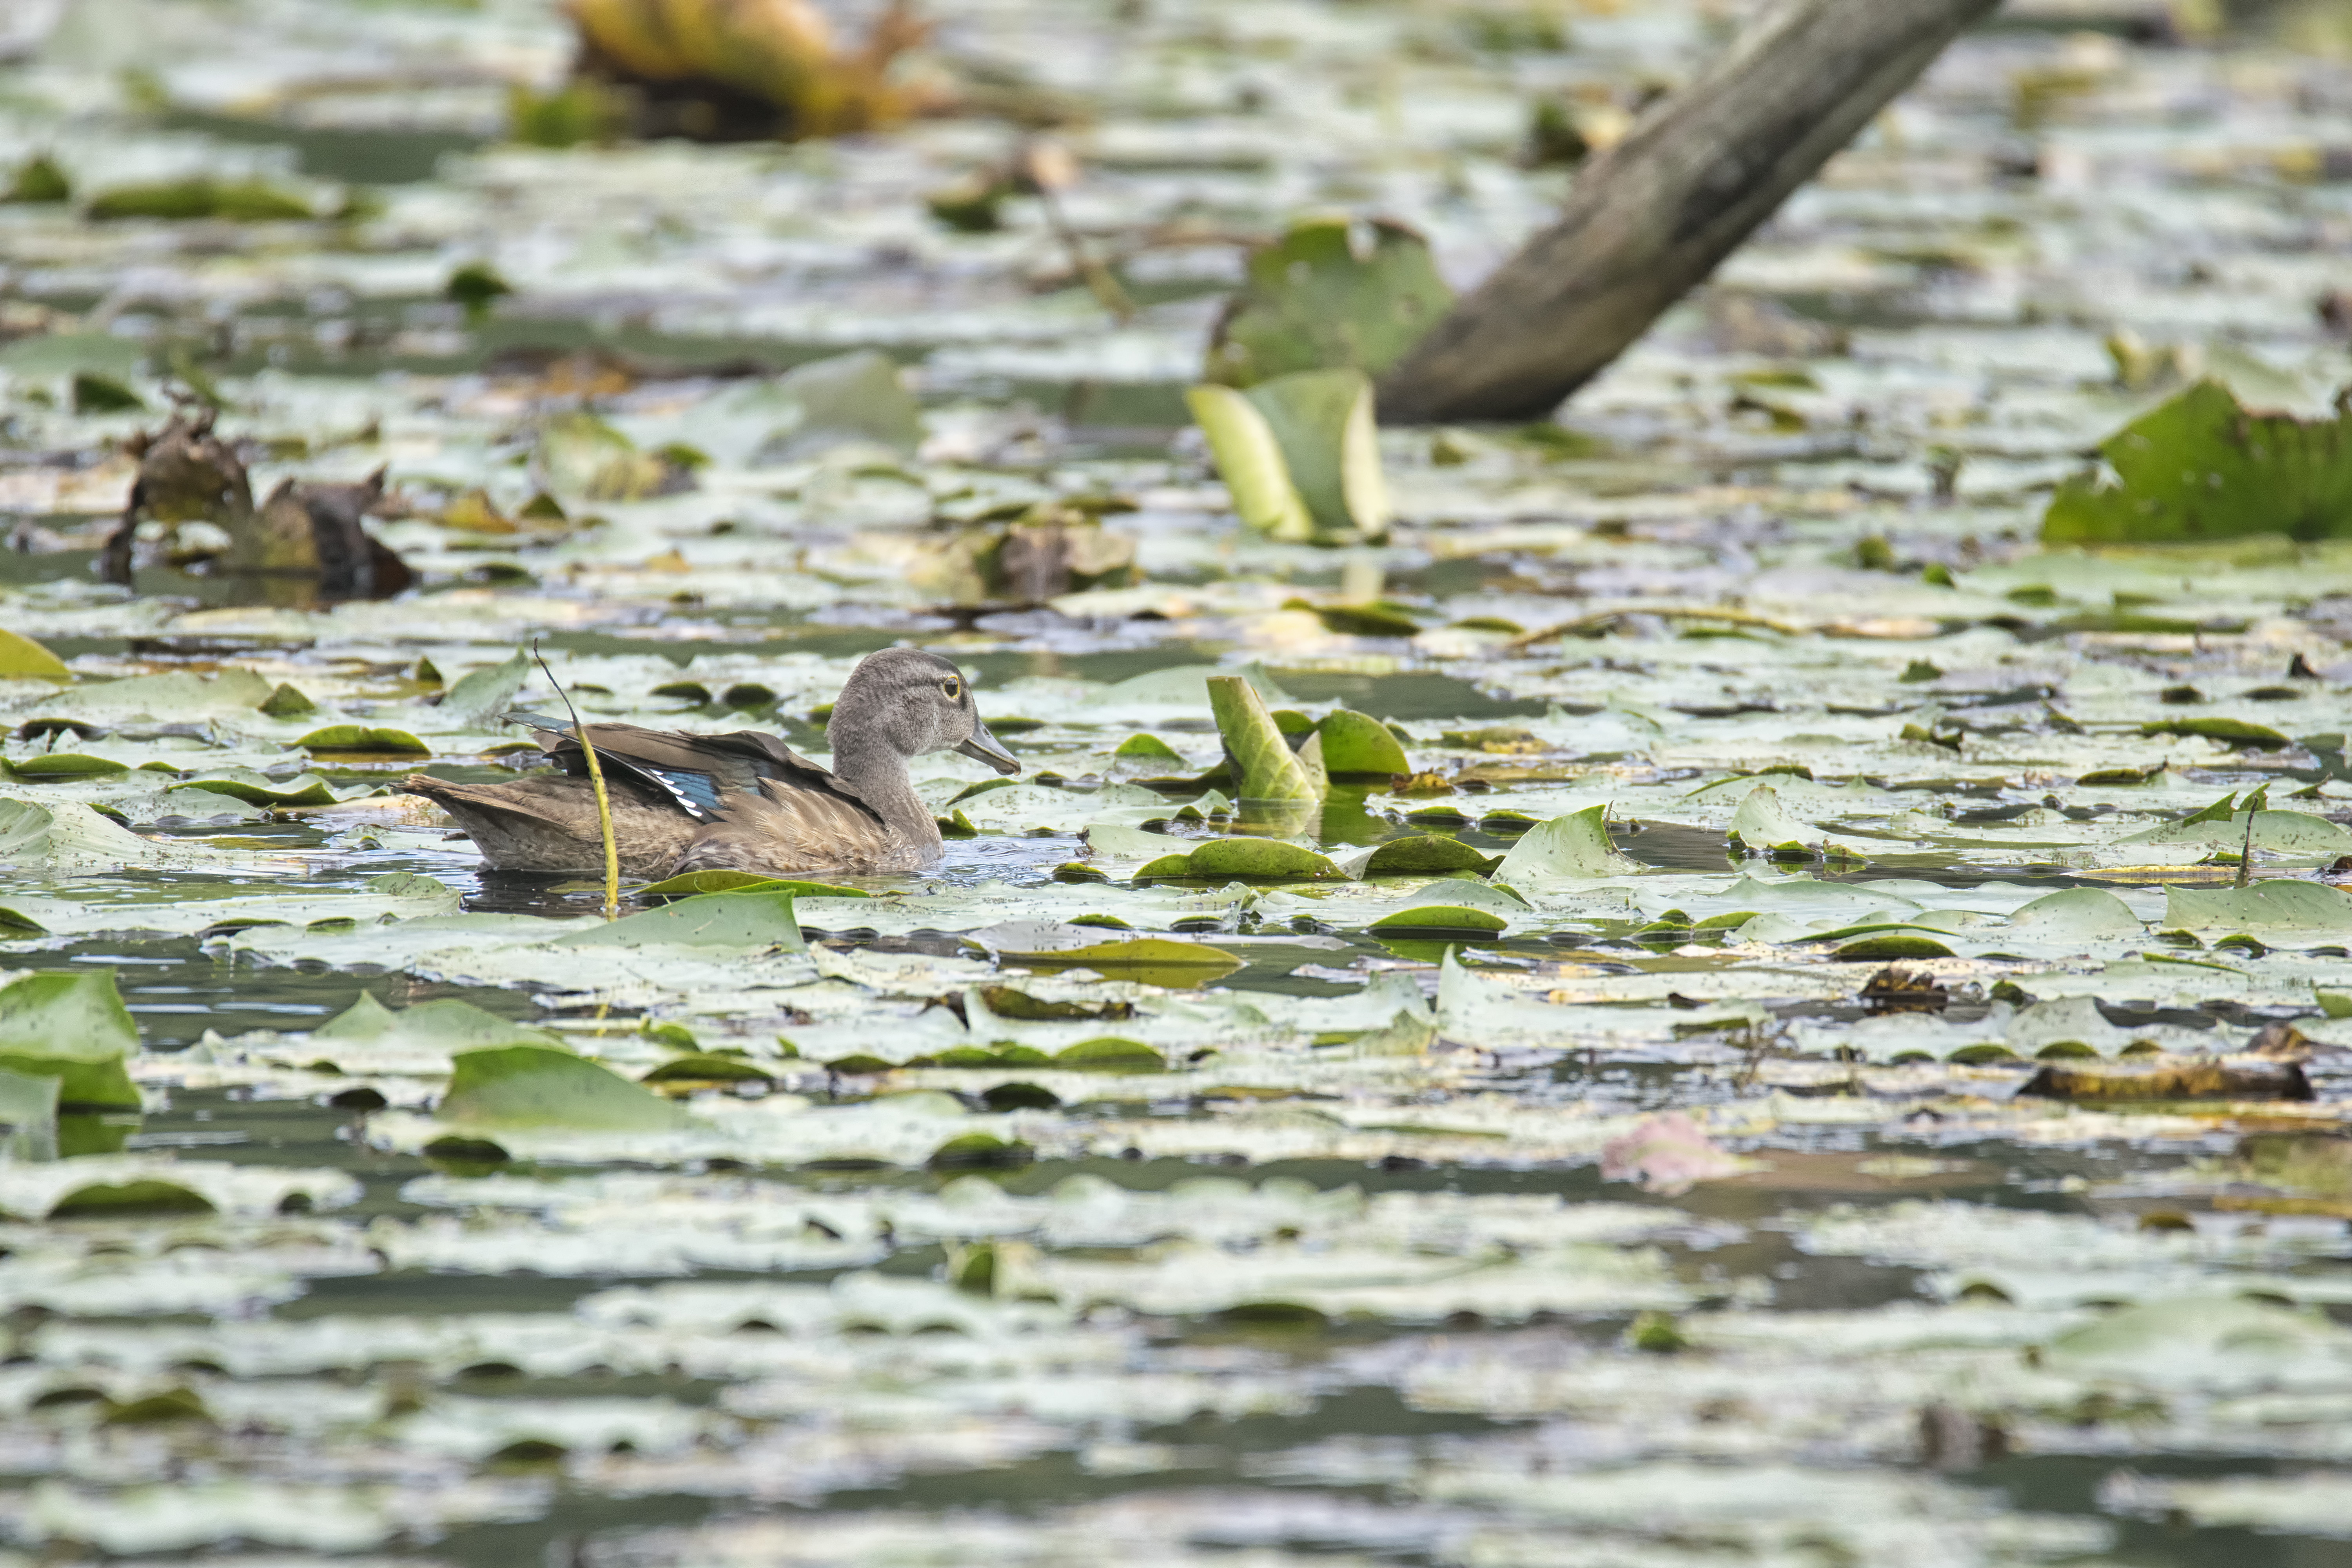
tree, water, nature, forest, grass, swamp, bird, plant, wood, leaf, flower, river, pond, wildlife, stream, green, reflection, autumn, reptile, season, fauna, duck, canada, wetland, quebec, habitat, canard, sherbrooke, oiseau, branchu, natural environment